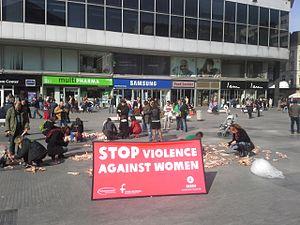
Journée internationale de la femme - Place de la Monnaie, Bruxelles, Belgique
Les violences sexuelles faites aux femmes au travail désignent des violences à caractère sexuel dans un contexte professionnel, par exemple, des harcèlements et agissements à connotation sexuelle non sollicité ou encore à demander un acte sexuel forcé sous peine de sanction.
Le concept de violences contre les femmes englobe l'ensemble des comportements violents, individuels ou collectifs, dirigés contre les femmes. Ces violences incluent les mariages forcés, grossesses forcées ou avortements forcés, mutilations génitales, lapidations, défigurations à l’acide et autres crimes d’honneur, esclavages, agressions sexuelles et violences conjugales, viols d’épuration ethnique, trafic de femmes, esclavage sexuel, privations traditionnelles ou politiquement tolérées de libertés et droits humains fondamentaux dans la condition féminine.
La violence conjugale est la violence exercée par un des conjoints sur l'autre, au sein d'un couple, s'inscrivant dans un rapport de domination et se distinguant des disputes conjugales entre individus égaux. Elle s’exprime par des agressions verbales, psychologiques, physiques, sexuelles, des menaces, des pressions, des privations ou des contraintes pouvant causer chez la victime des dommages psychologiques, physiques, un isolement social voire aller jusqu'à la mort.